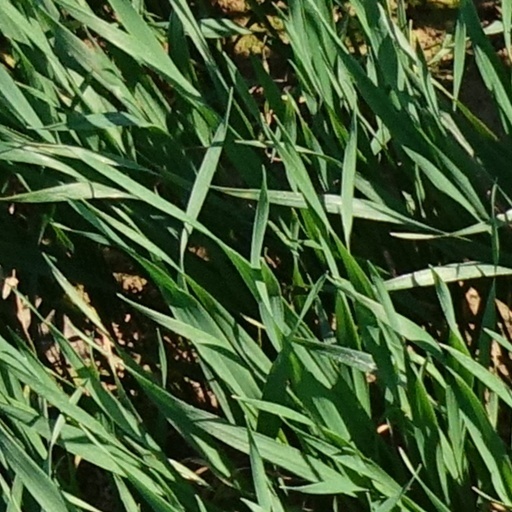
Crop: wheat